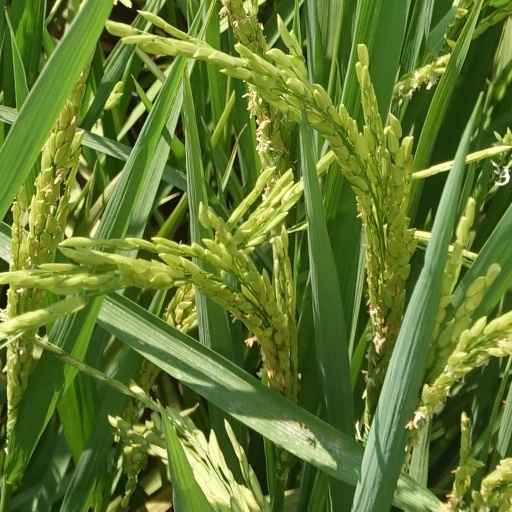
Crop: rice